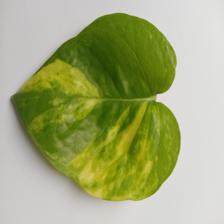
Label: Healthy